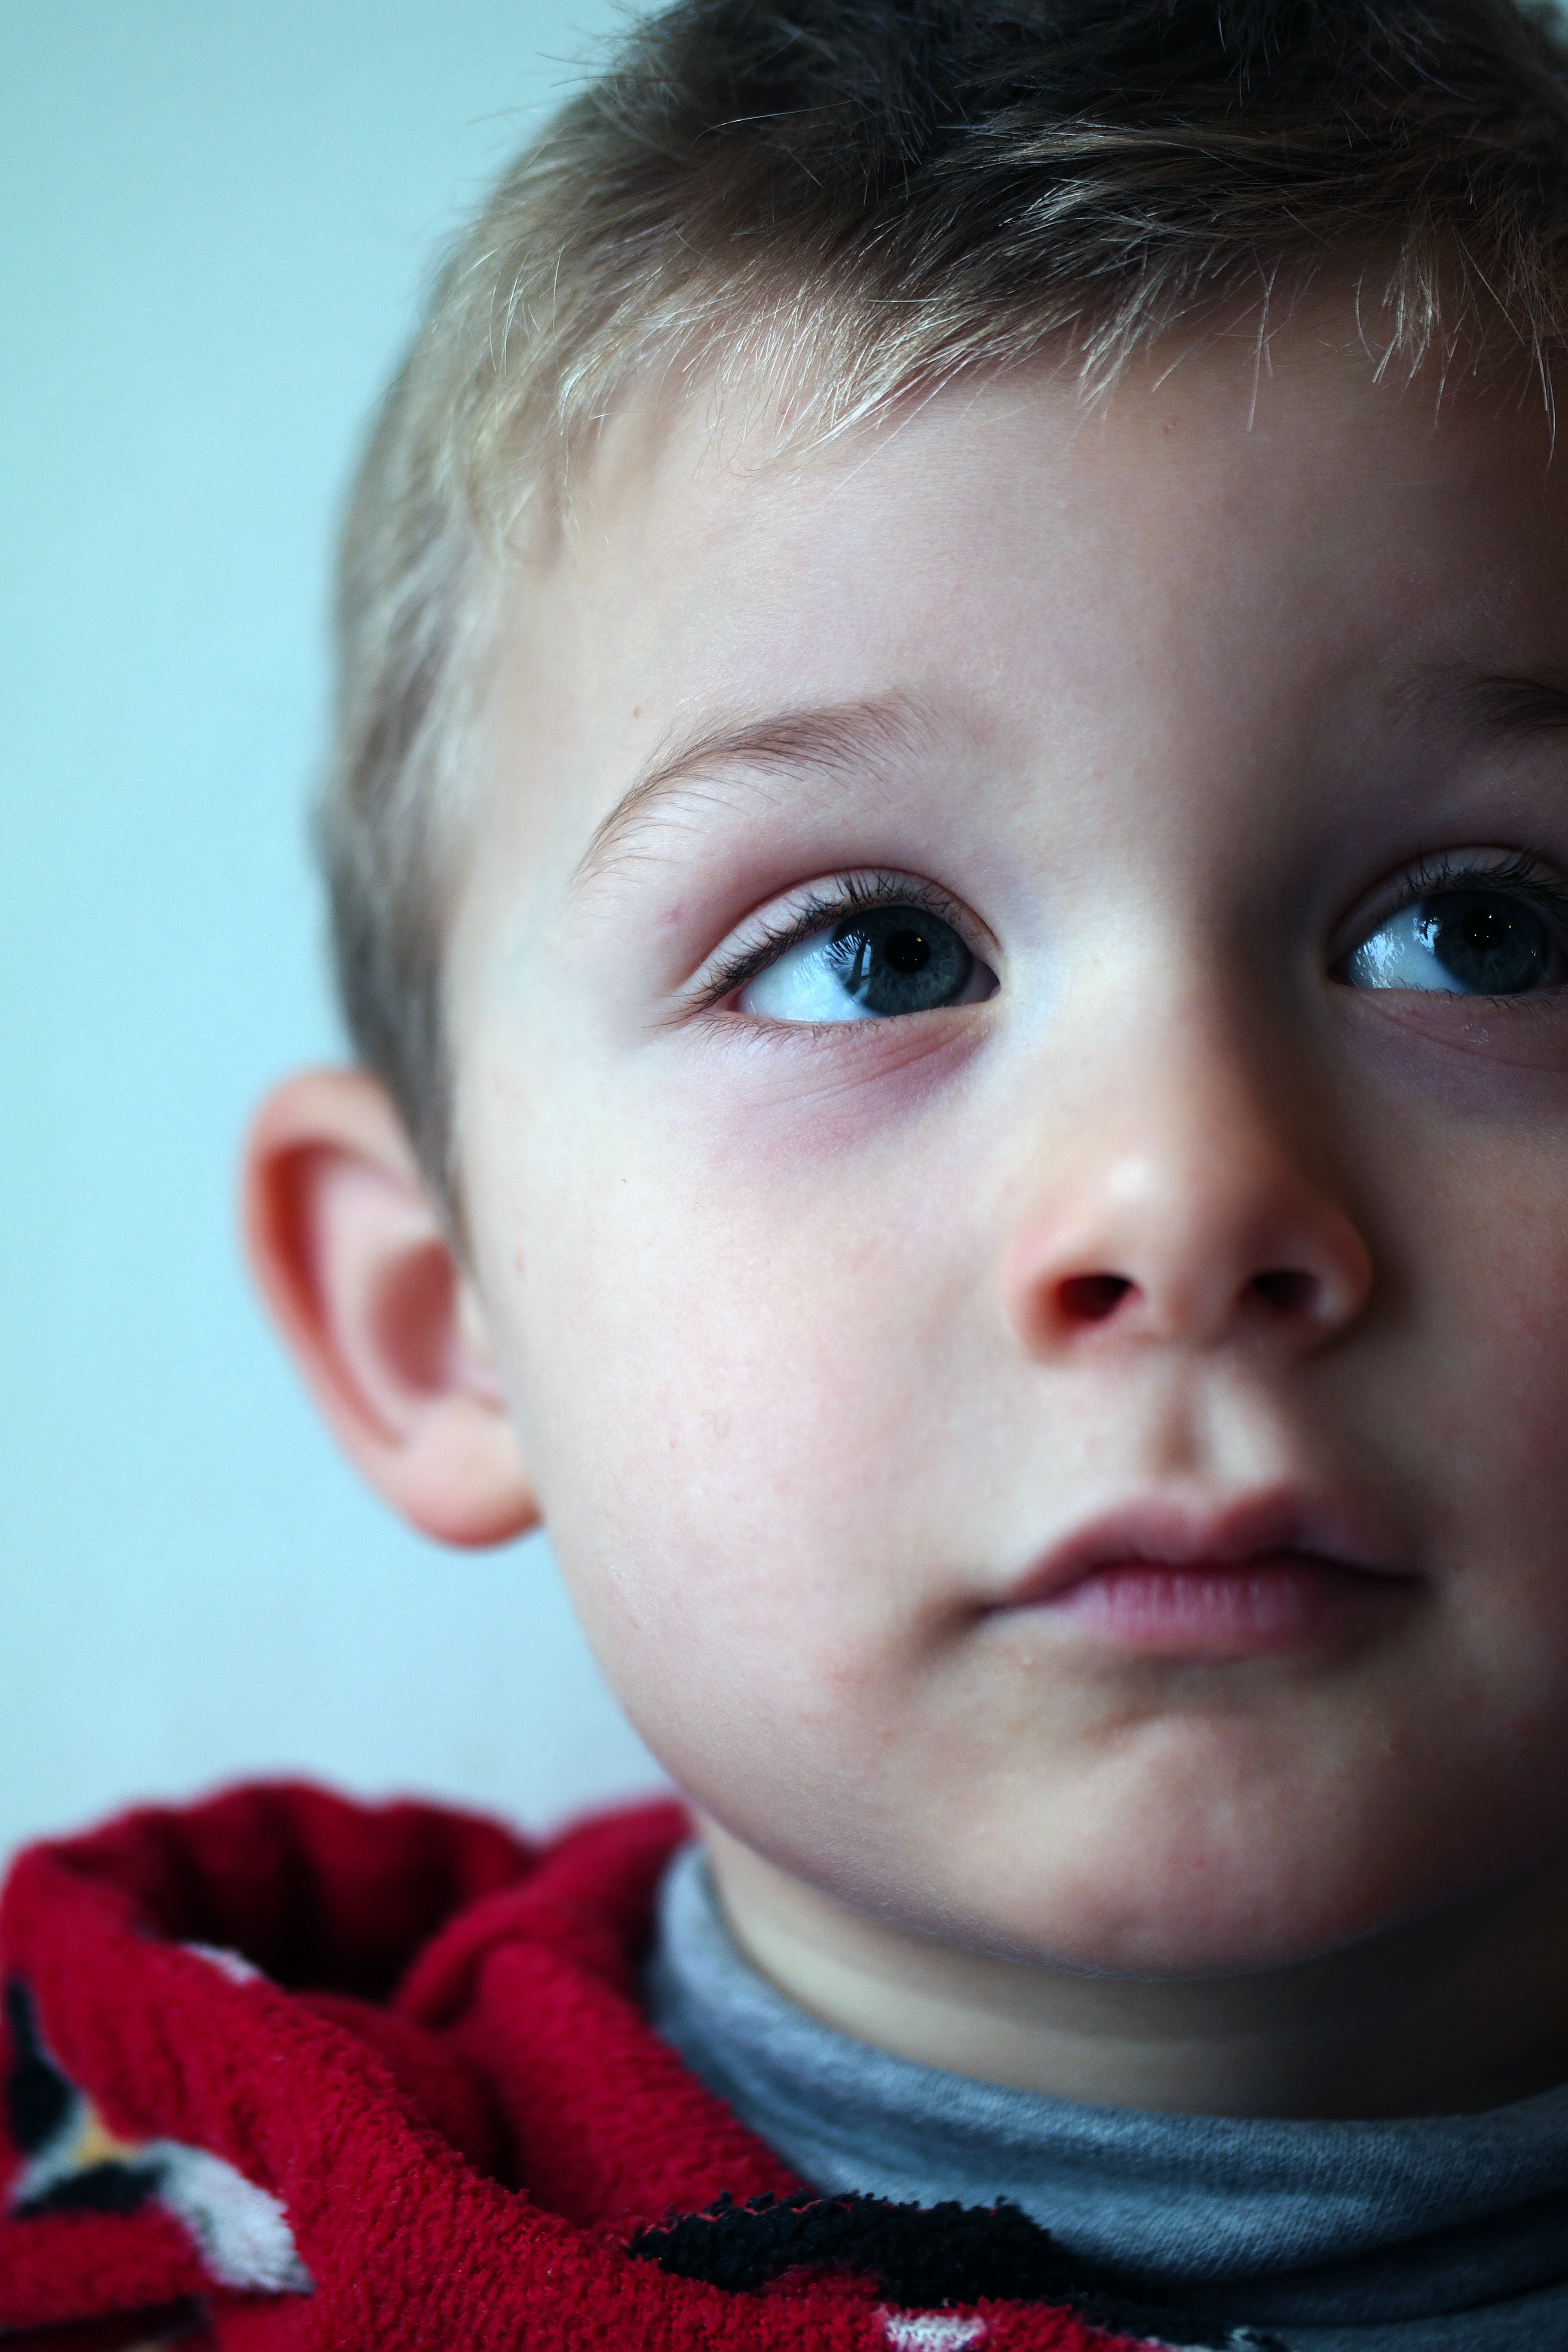
person, girl, photography, sweet, boy, kid, cute, portrait, model, red, color, child, blue, facial expression, smile, close up, human body, face, nose, cheek, infant, toddler, eye, head, skin, beauty, organ, emotion, facial, small child, little boy, gotta love, is watching, portrait photography, ponders